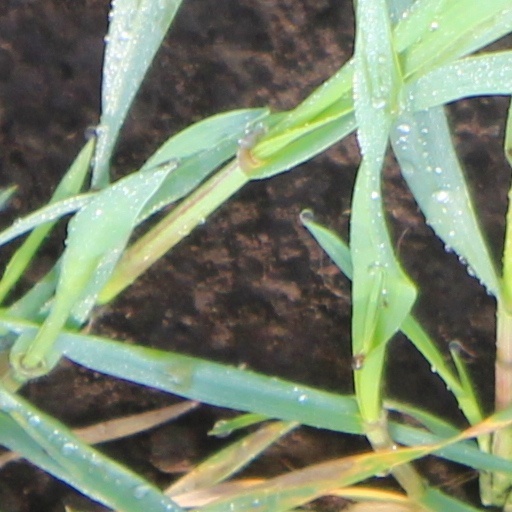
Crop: wheat